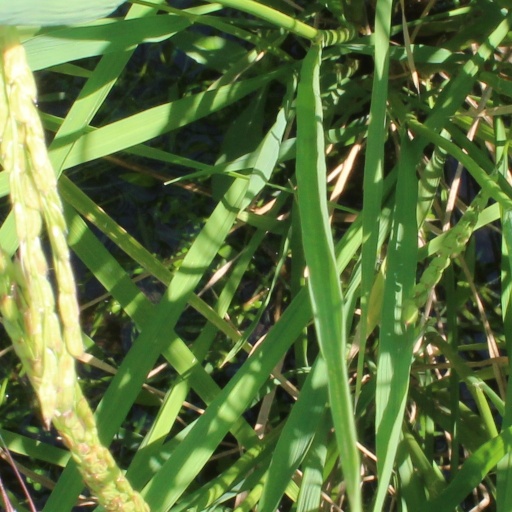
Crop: rice